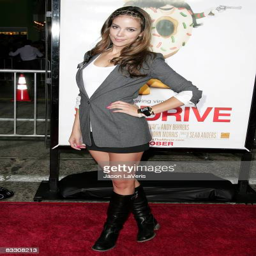
actor attends the los angeles premiere